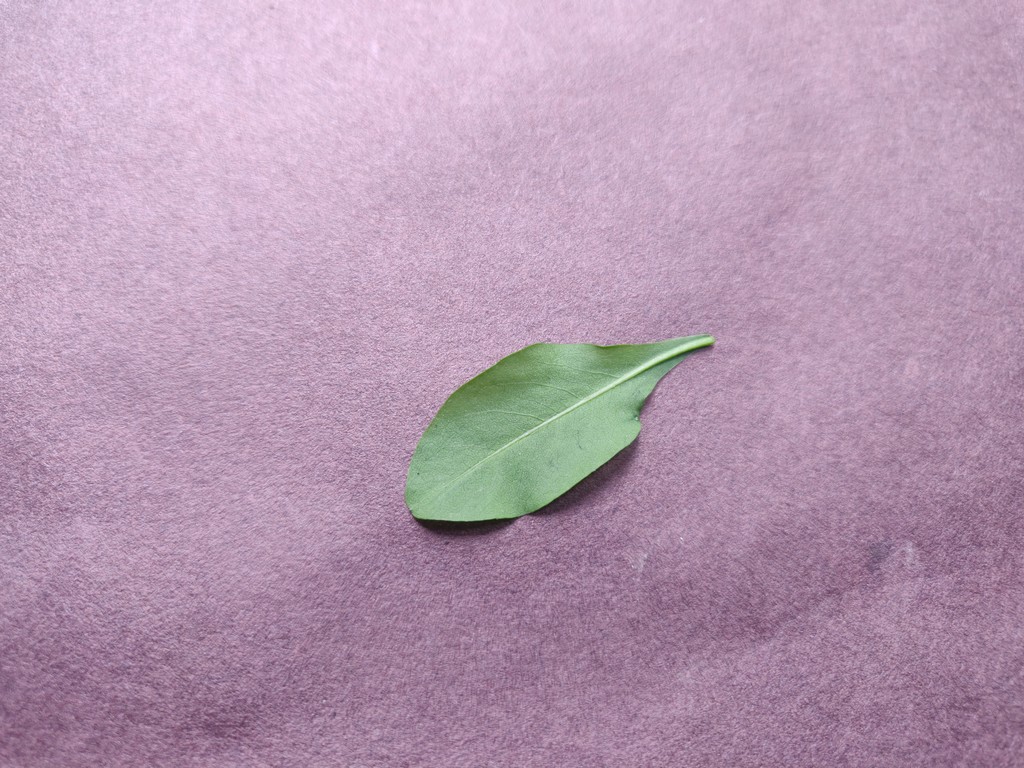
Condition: Healthy
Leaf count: single
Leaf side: back